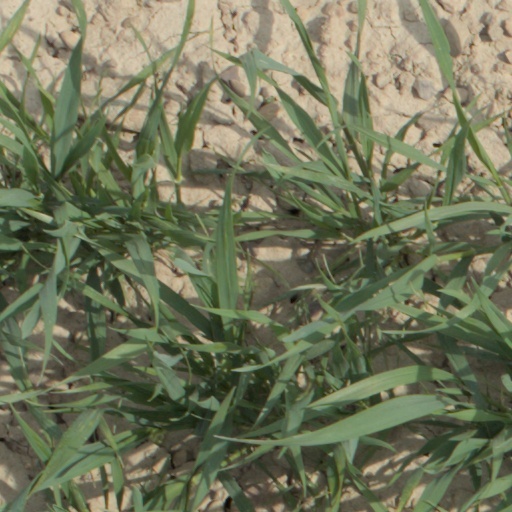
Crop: wheat